Portland Police Block

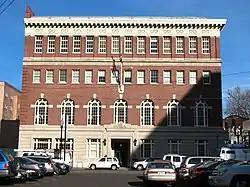
The building's south façade in 2009

The Portland Police Block, located in downtown Portland, Oregon, and at the southern edge of the Old Town historic district, is listed on the National Register of Historic Places. The building served as the headquarters of the Portland Police Bureau until 1984.